Florentine Renaissance art

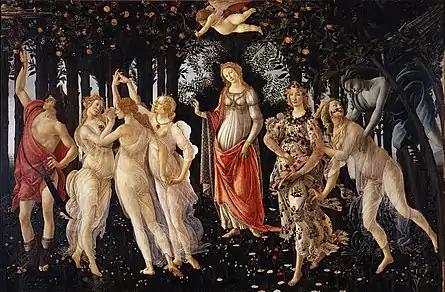
Sandro Botticelli, "Primavera" (c. 1478)

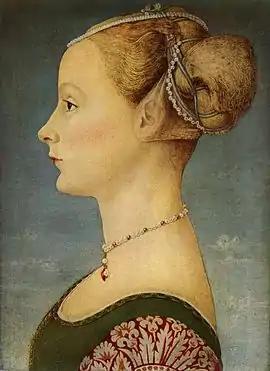
Antonio del Pollaiuolo, "Portrait of a Young Woman" (1470–1472), Museo Poldi Pezzoli, Milan.

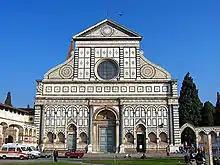
Facade of Santa Maria Novella (1456)

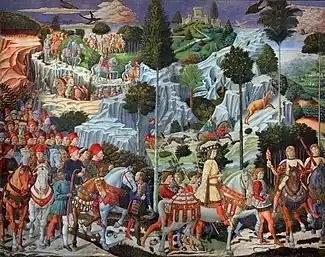
Benozzo Gozzoli, fresco in the Magi Chapel (1459), a celebration of the Medici family's power.

The Florentine Renaissance in art is the new approach to art and culture in Florence during the period from approximately the beginning of the 15th century to the end of the 16th. This new figurative language was linked to a new way of thinking about humankind and the world around it, based on the local culture and humanism already highlighted in the 14th century by Petrarch and Coluccio Salutati, among others. Filippo Brunelleschi, Donatello and Masaccio's innovations in the figurative arts at the very beginning of the 15th century were not immediately accepted by the community, and for some twenty years remained misunderstood and in the minority compared to International Gothic.